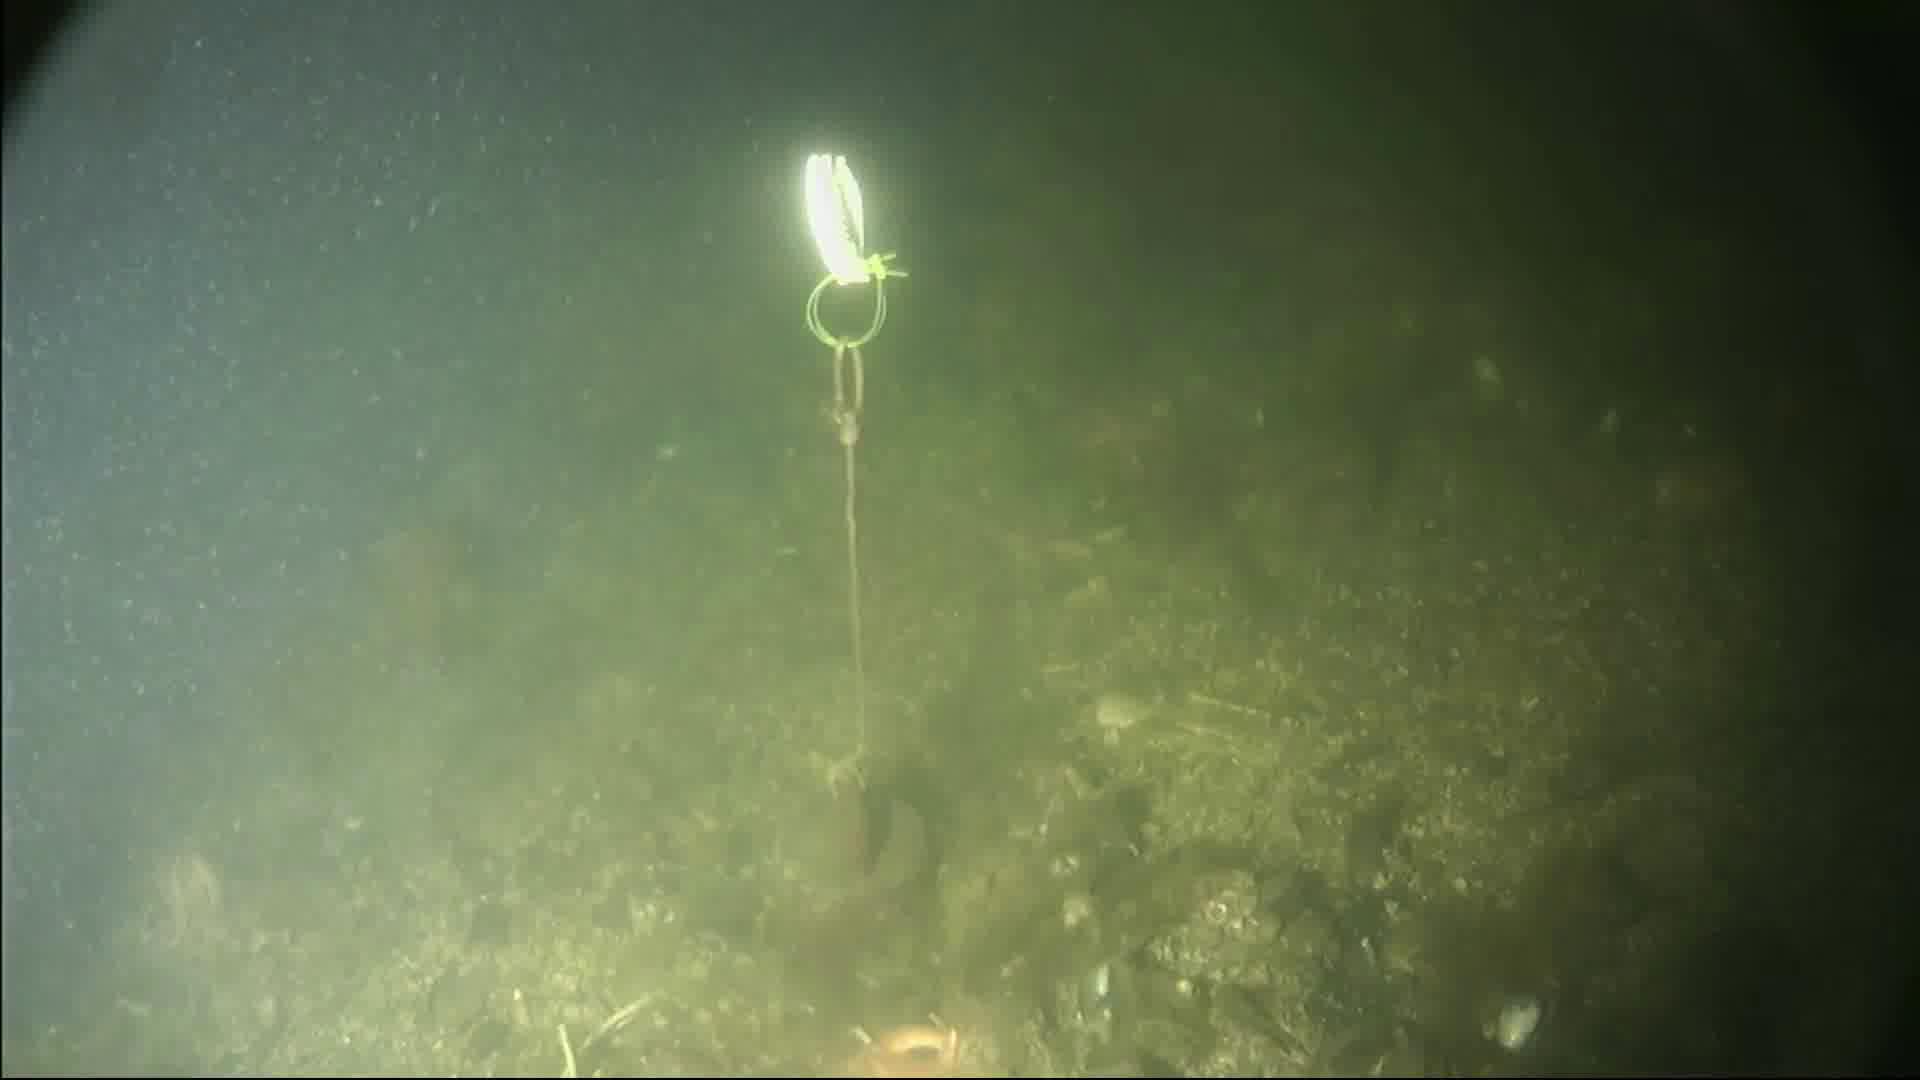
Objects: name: starfish